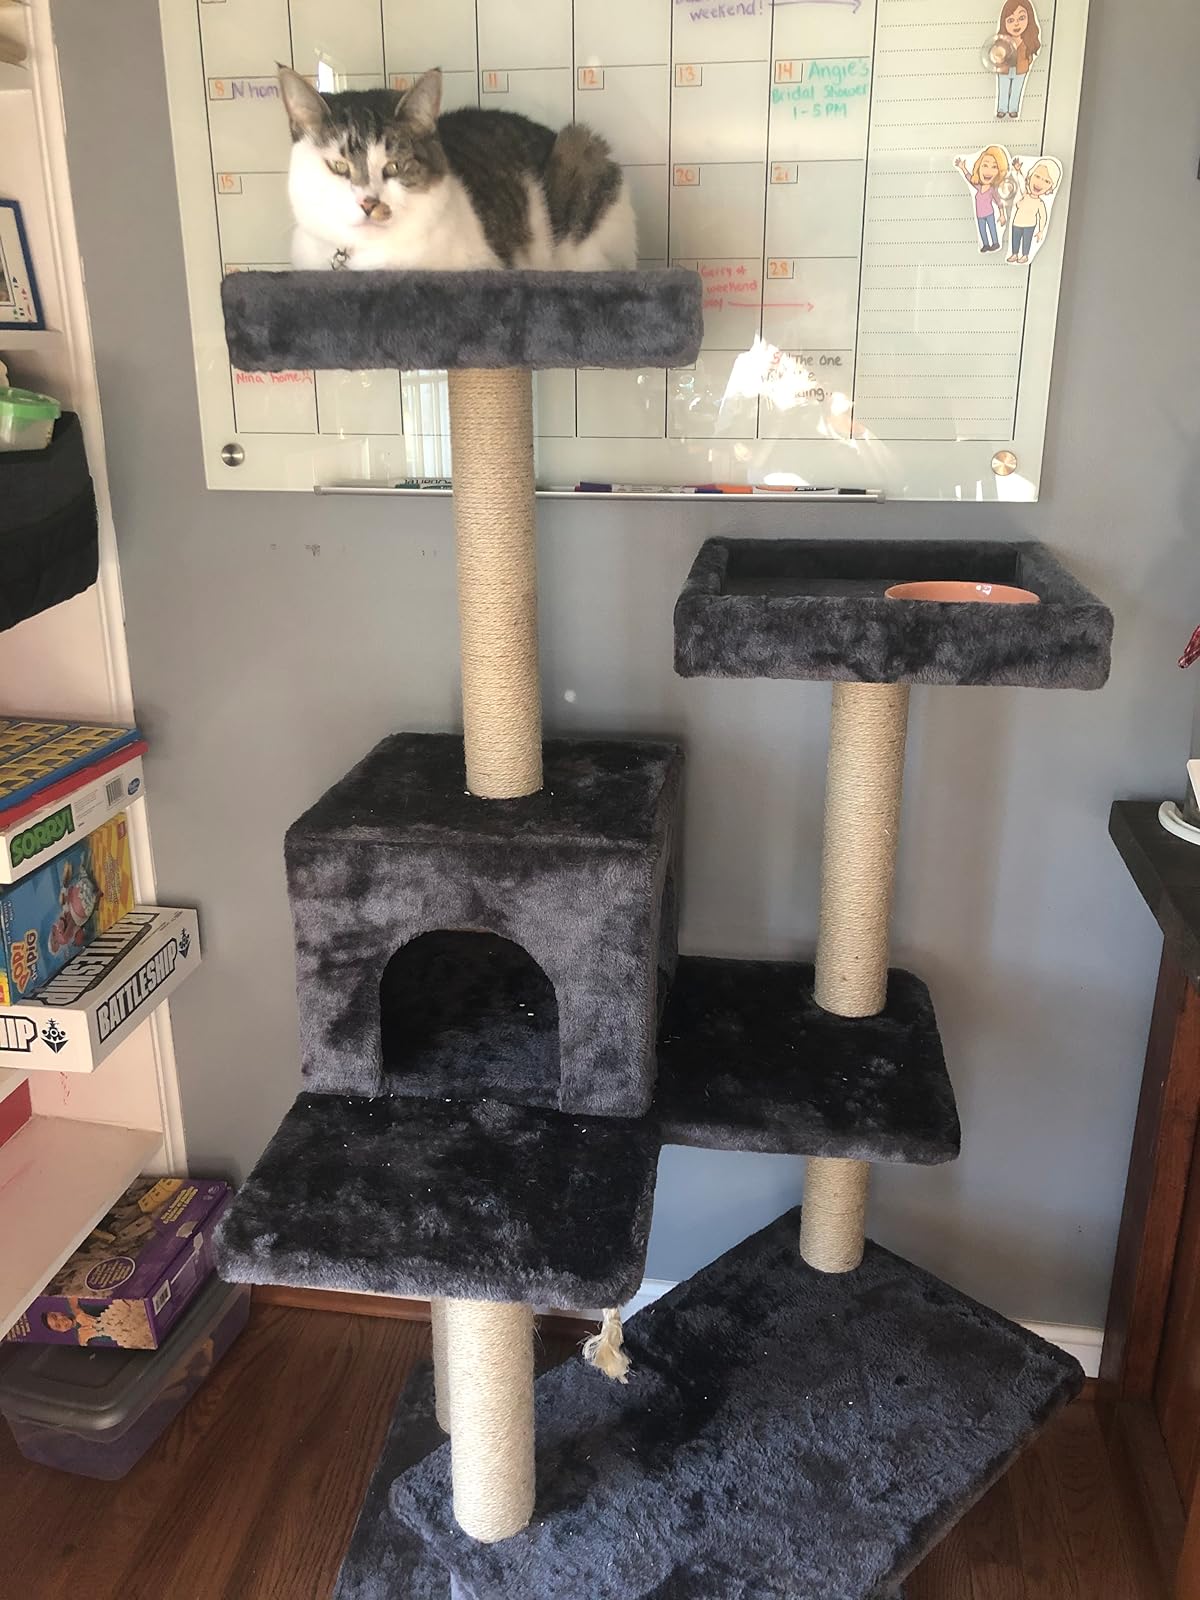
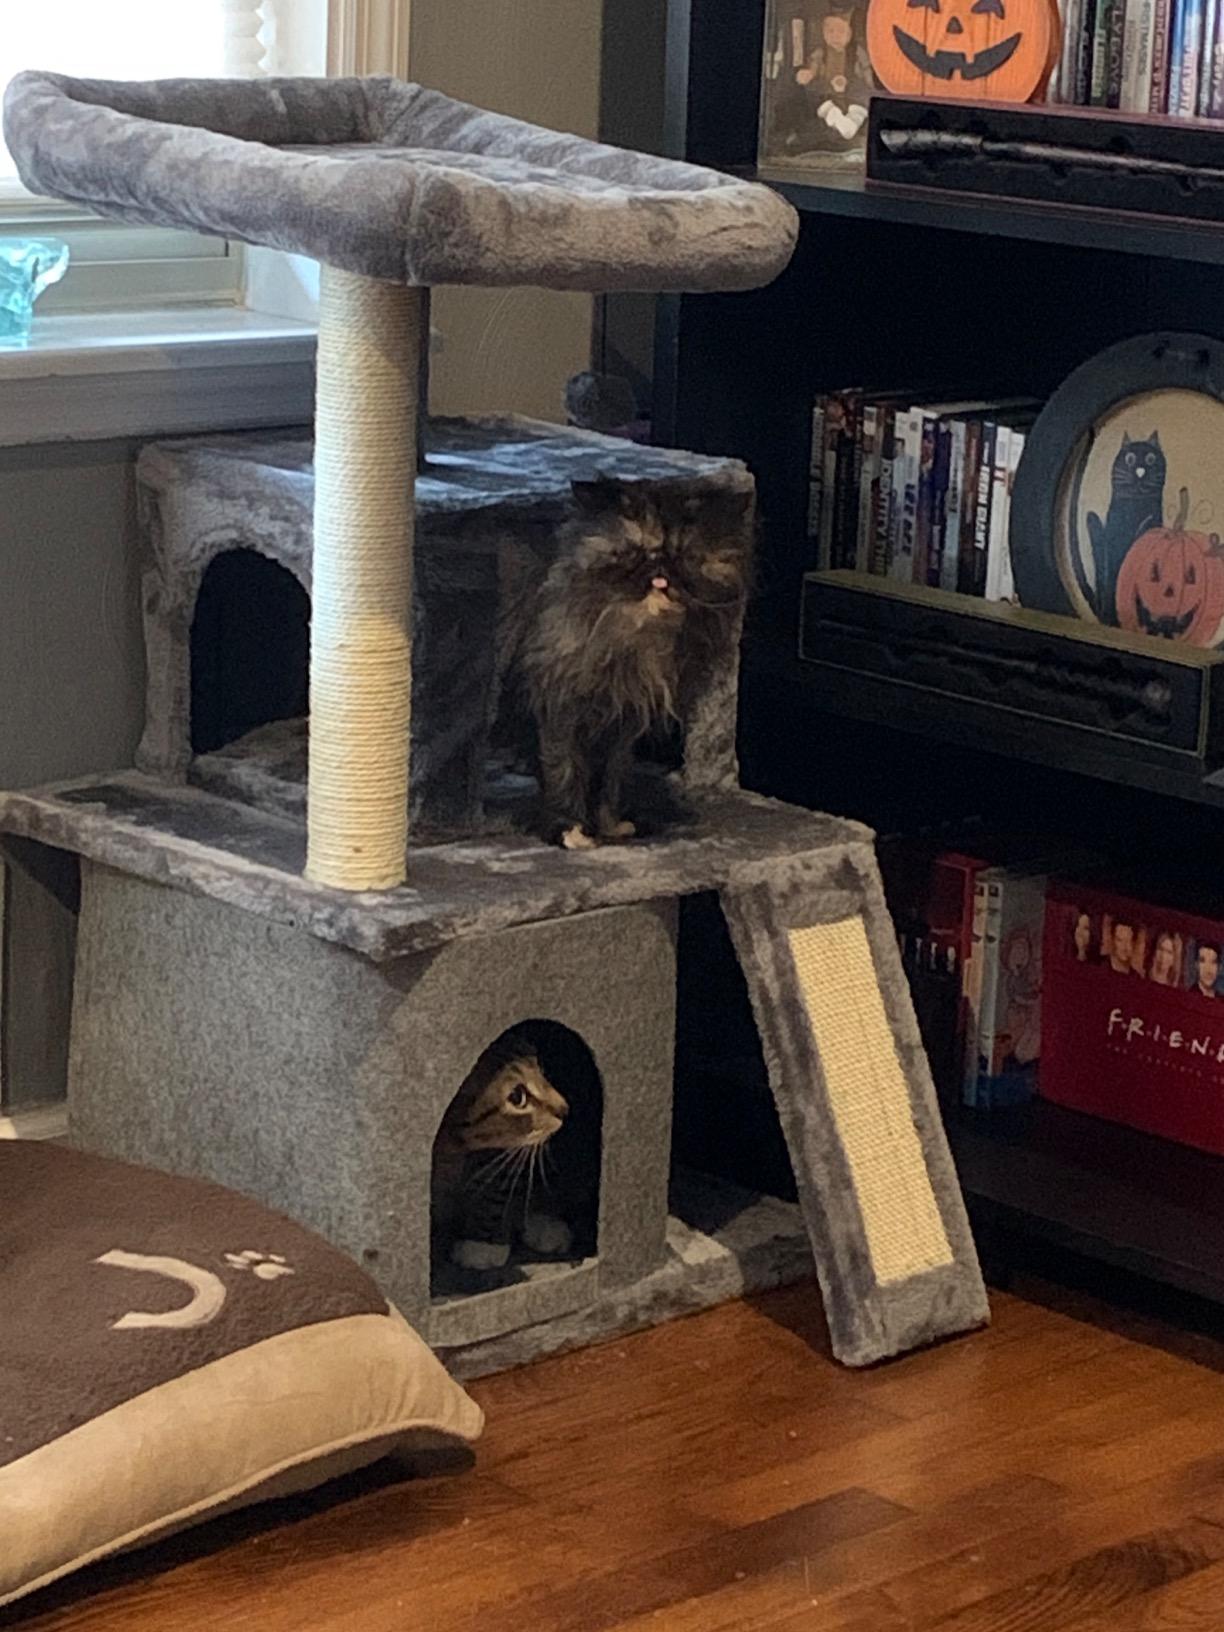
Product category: items_cat tree
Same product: no